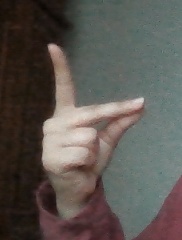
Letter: ta